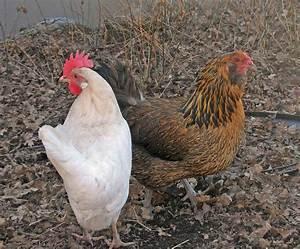
chicken